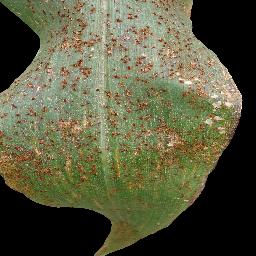
Label: Corn___Common_rust